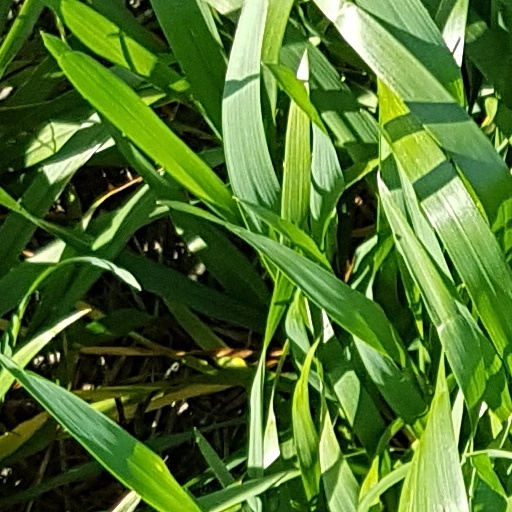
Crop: wheat